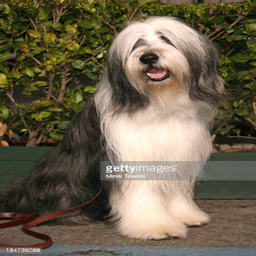
coal the dog during movie premiere